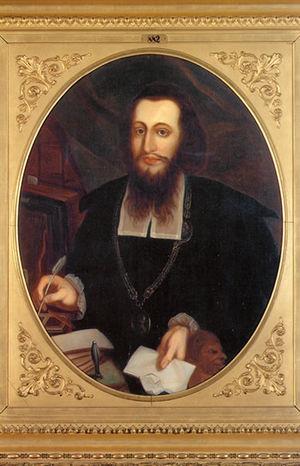
Samson Wertheimer, était un banquier autrichien, juif de cour, Shtadlan de l'empereur Léopold Iᵉʳ, philanthrope, grand-rabbin de Hongrie et rabbin de la ville d'Eisenstadt.